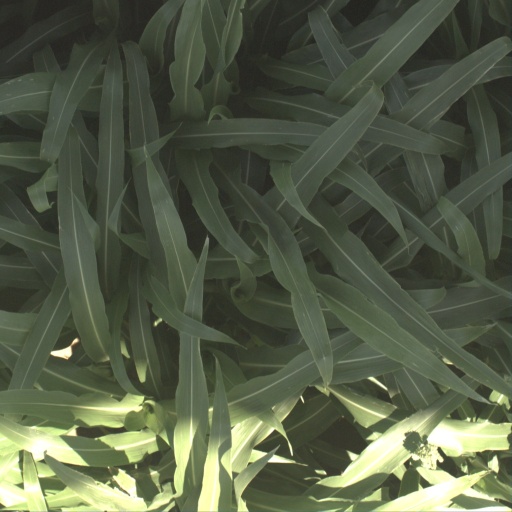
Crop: sorghum